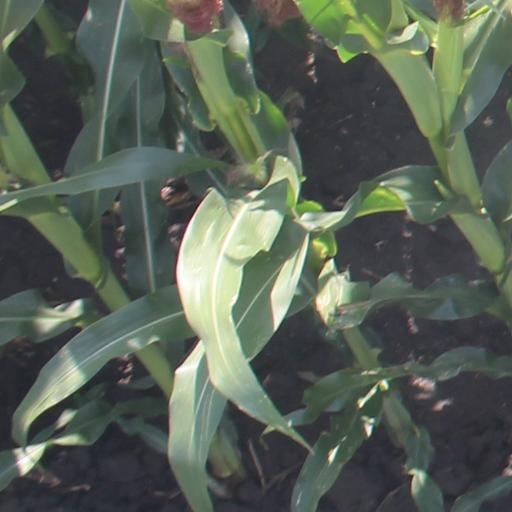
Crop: maize; corn